Autumn (2009 film)

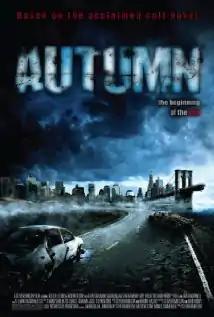

Autumn is a 2009 Canadian horror film directed by Steven Rumbelow, written by David Moody and Rumbelow, and starring Dexter Fletcher. It was based on Moody's self-published novel "Autumn". Fletcher plays a schoolteacher who must survive in a post-apocalyptic world inhabited by evolving zombies. This was the final film of David Carradine before his death.